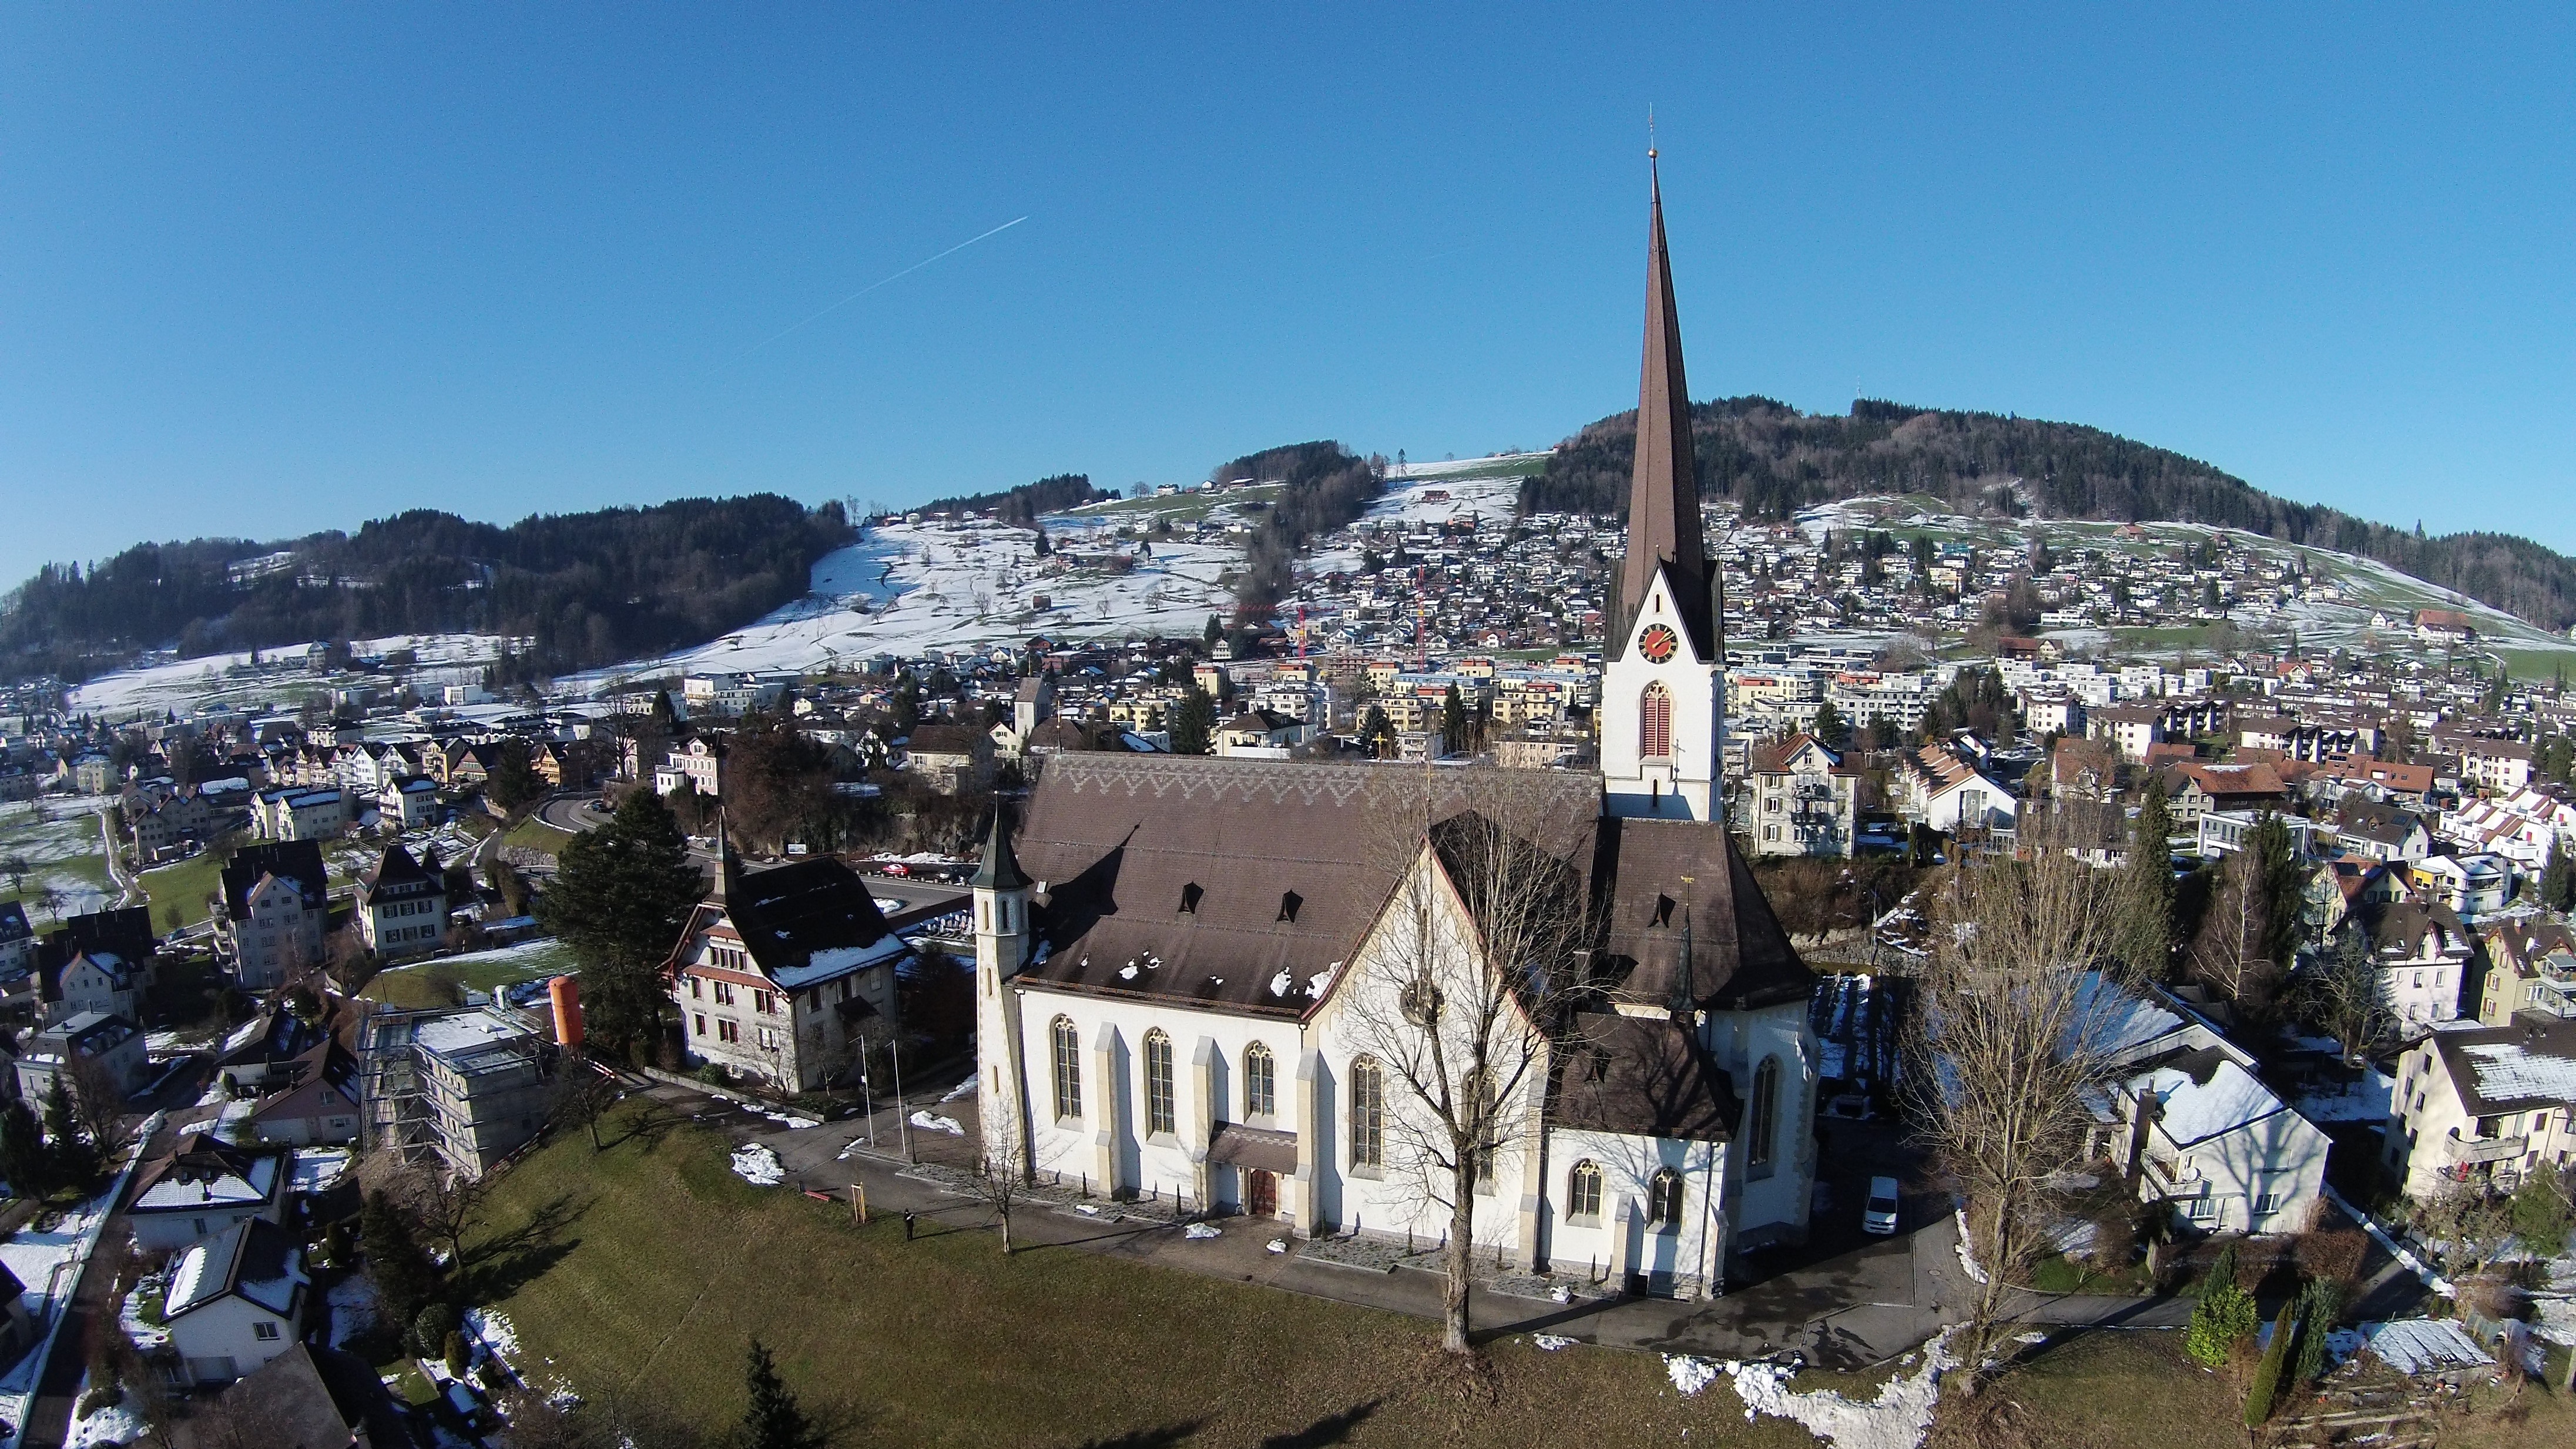
town, mountain range, panorama, village, church, tourism, aerial, aerial view, gallen, tours, aerial photography, residential area, human settlement, abtwil at st